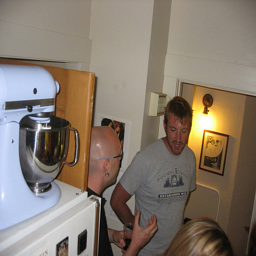
A group of three people standing next to a refrigerator.
Group of people standing in a kitchen talking.
Two men are talking in the kitchen next to the fridge with blender on top of it.
People talking in a kitchen with a mixer on top of refrigerator.
Two men and a woman having a conversation in the kitchen.